Archer Avenue lines

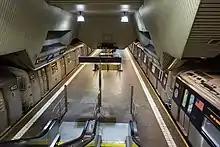
A pair of E trains at Jamaica Center

The line opened on December 11, 1988, at a cost of nearly five times its original budgeted cost and cut back to a length of . It consisted of the first stations added to the subway system since the 57th Street station opened in 1968, the first stations in the entire subway system designed to be fully accessible, and the first stations in Queens since the IND Rockaway Line opened in 1956. The project's final cost was $465 million. The line's opening was hailed as a catalyst in the redevelopment of Jamaica, ending the neighborhood's urban blight.